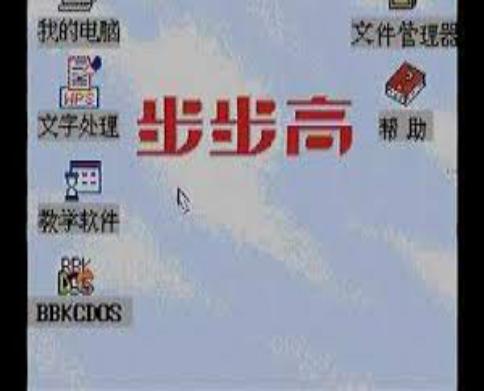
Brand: BBK
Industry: Electronic